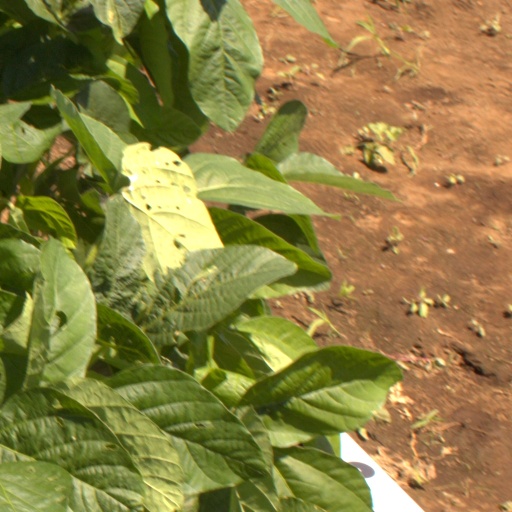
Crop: soybean